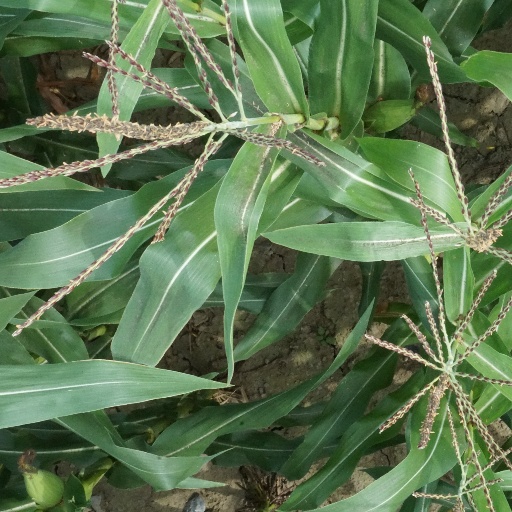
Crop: maize; corn